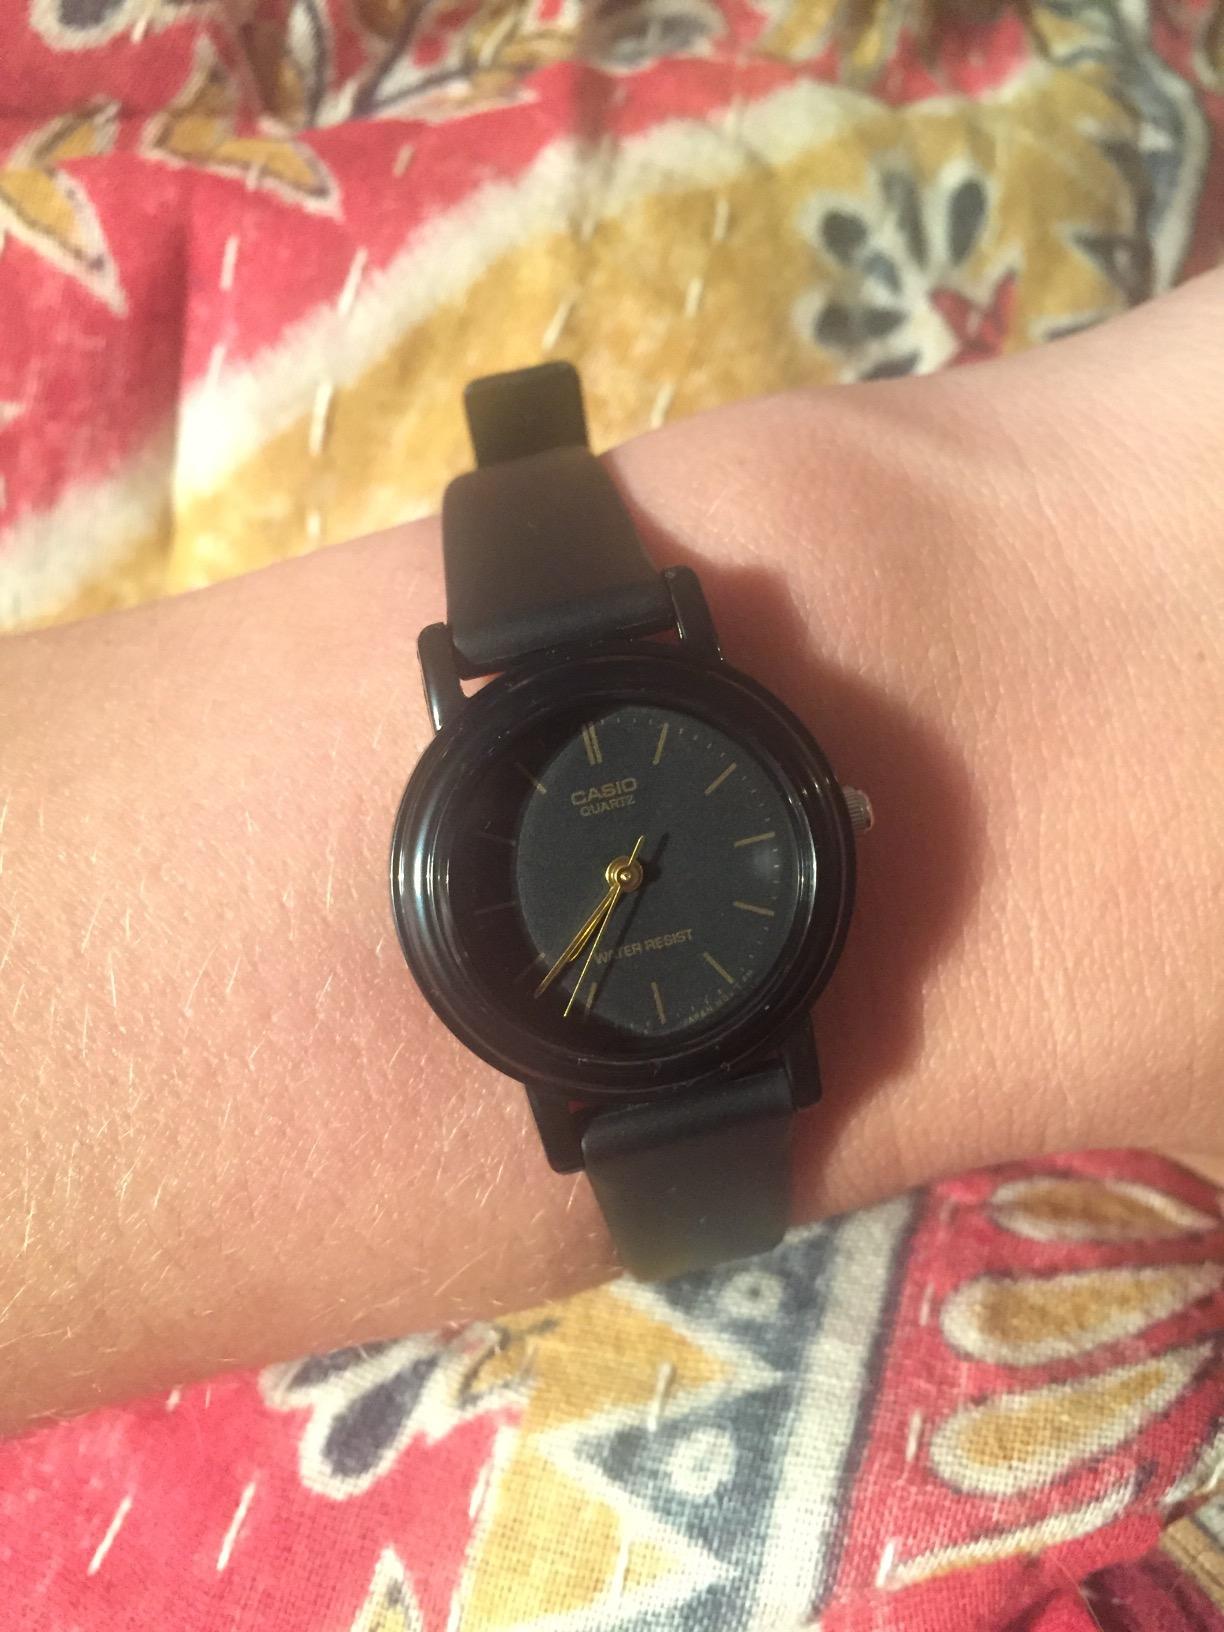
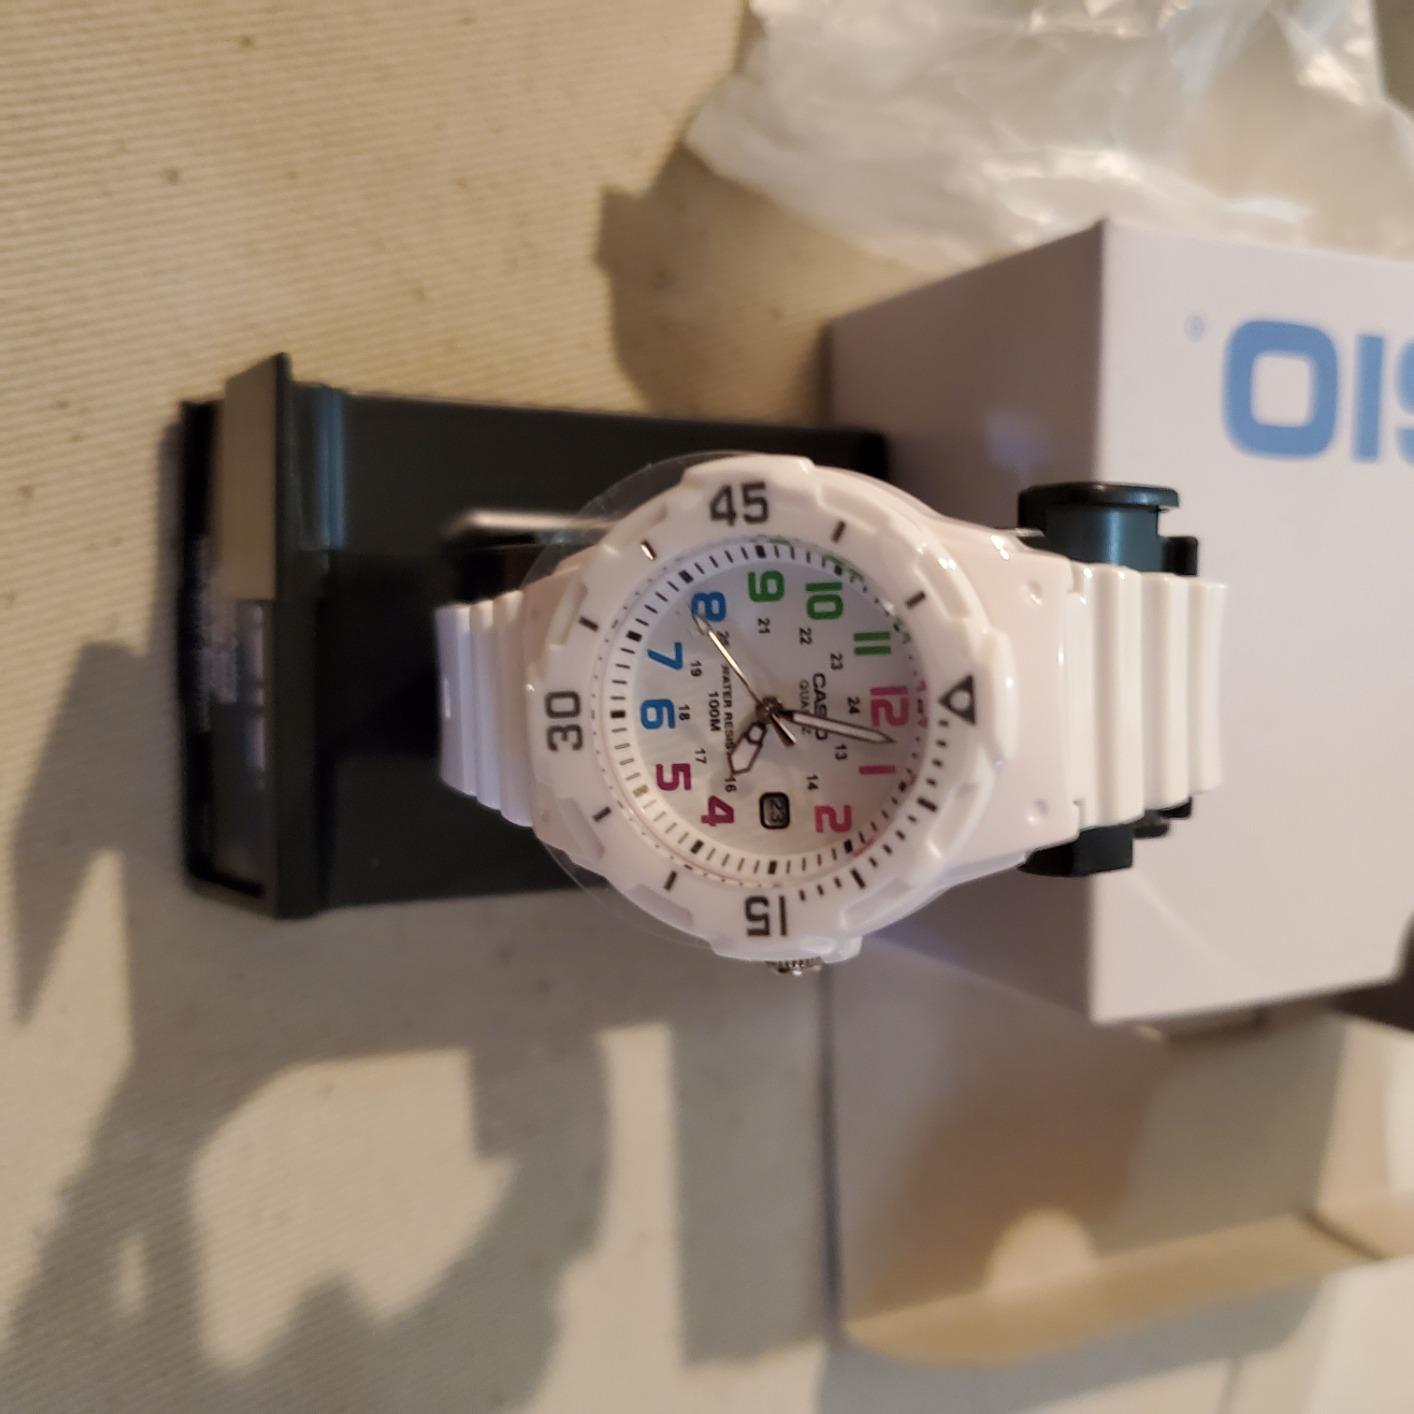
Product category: accessories_watch
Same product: no